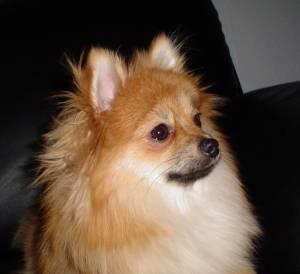
Breed: pomeranian